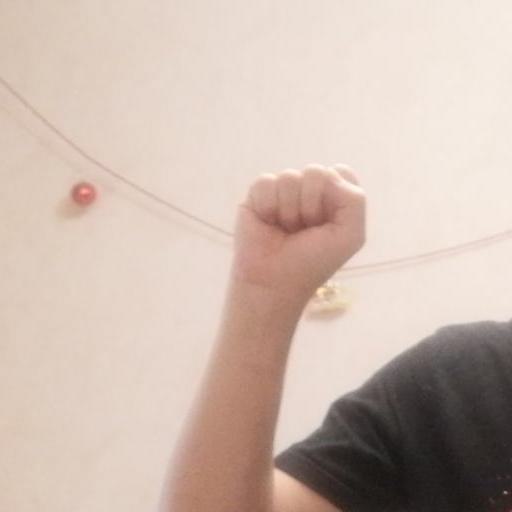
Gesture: fist